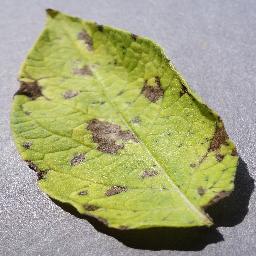
Label: Potato___Early_blight